Kinnettles

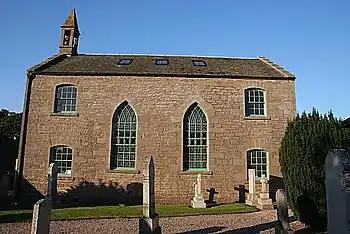
Kinnettles Parish Kirk

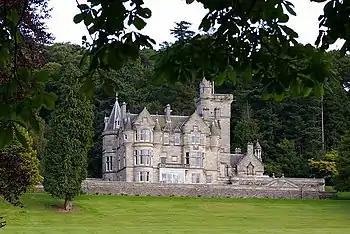
Kinnettles House

Kinnettles is a civil parish in Angus, a council area in the northeast of Scotland. The Parish is bounded on the north and east by Forfar, on the southeast and south by Inverarity and the southwest and northwest by Glamis. The centre of the Parish is dominated by the oblong Brigton Hill (164m) whose steepest slopes descend to the Kerbet Water. The Kerbet valley is well wooded and contains two small hamlets, Kirkton and Douglastown. The only other sizeable group of dwellings is at Ingliston on the flatter area to the northwest of the A94 Forfar to Glamis road. The northern boundary is the "Great Drain", now known as the Dean Water. Strathmore Estates constructed this, from Forfar Loch to the Kerbet, in the 18th century and thus helped to drain this previously boggy area. In addition it provided a transportation route for marl from the Loch to the Estate.